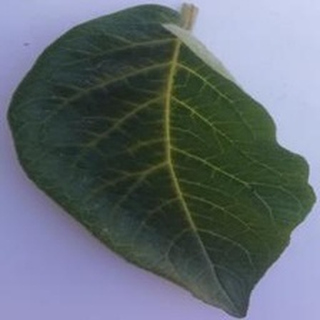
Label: healthy_potato